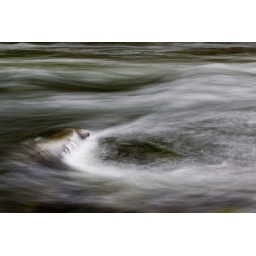
A single rock standing firm in the midst of a fast-flowing Merced river, Yosemite National Park.